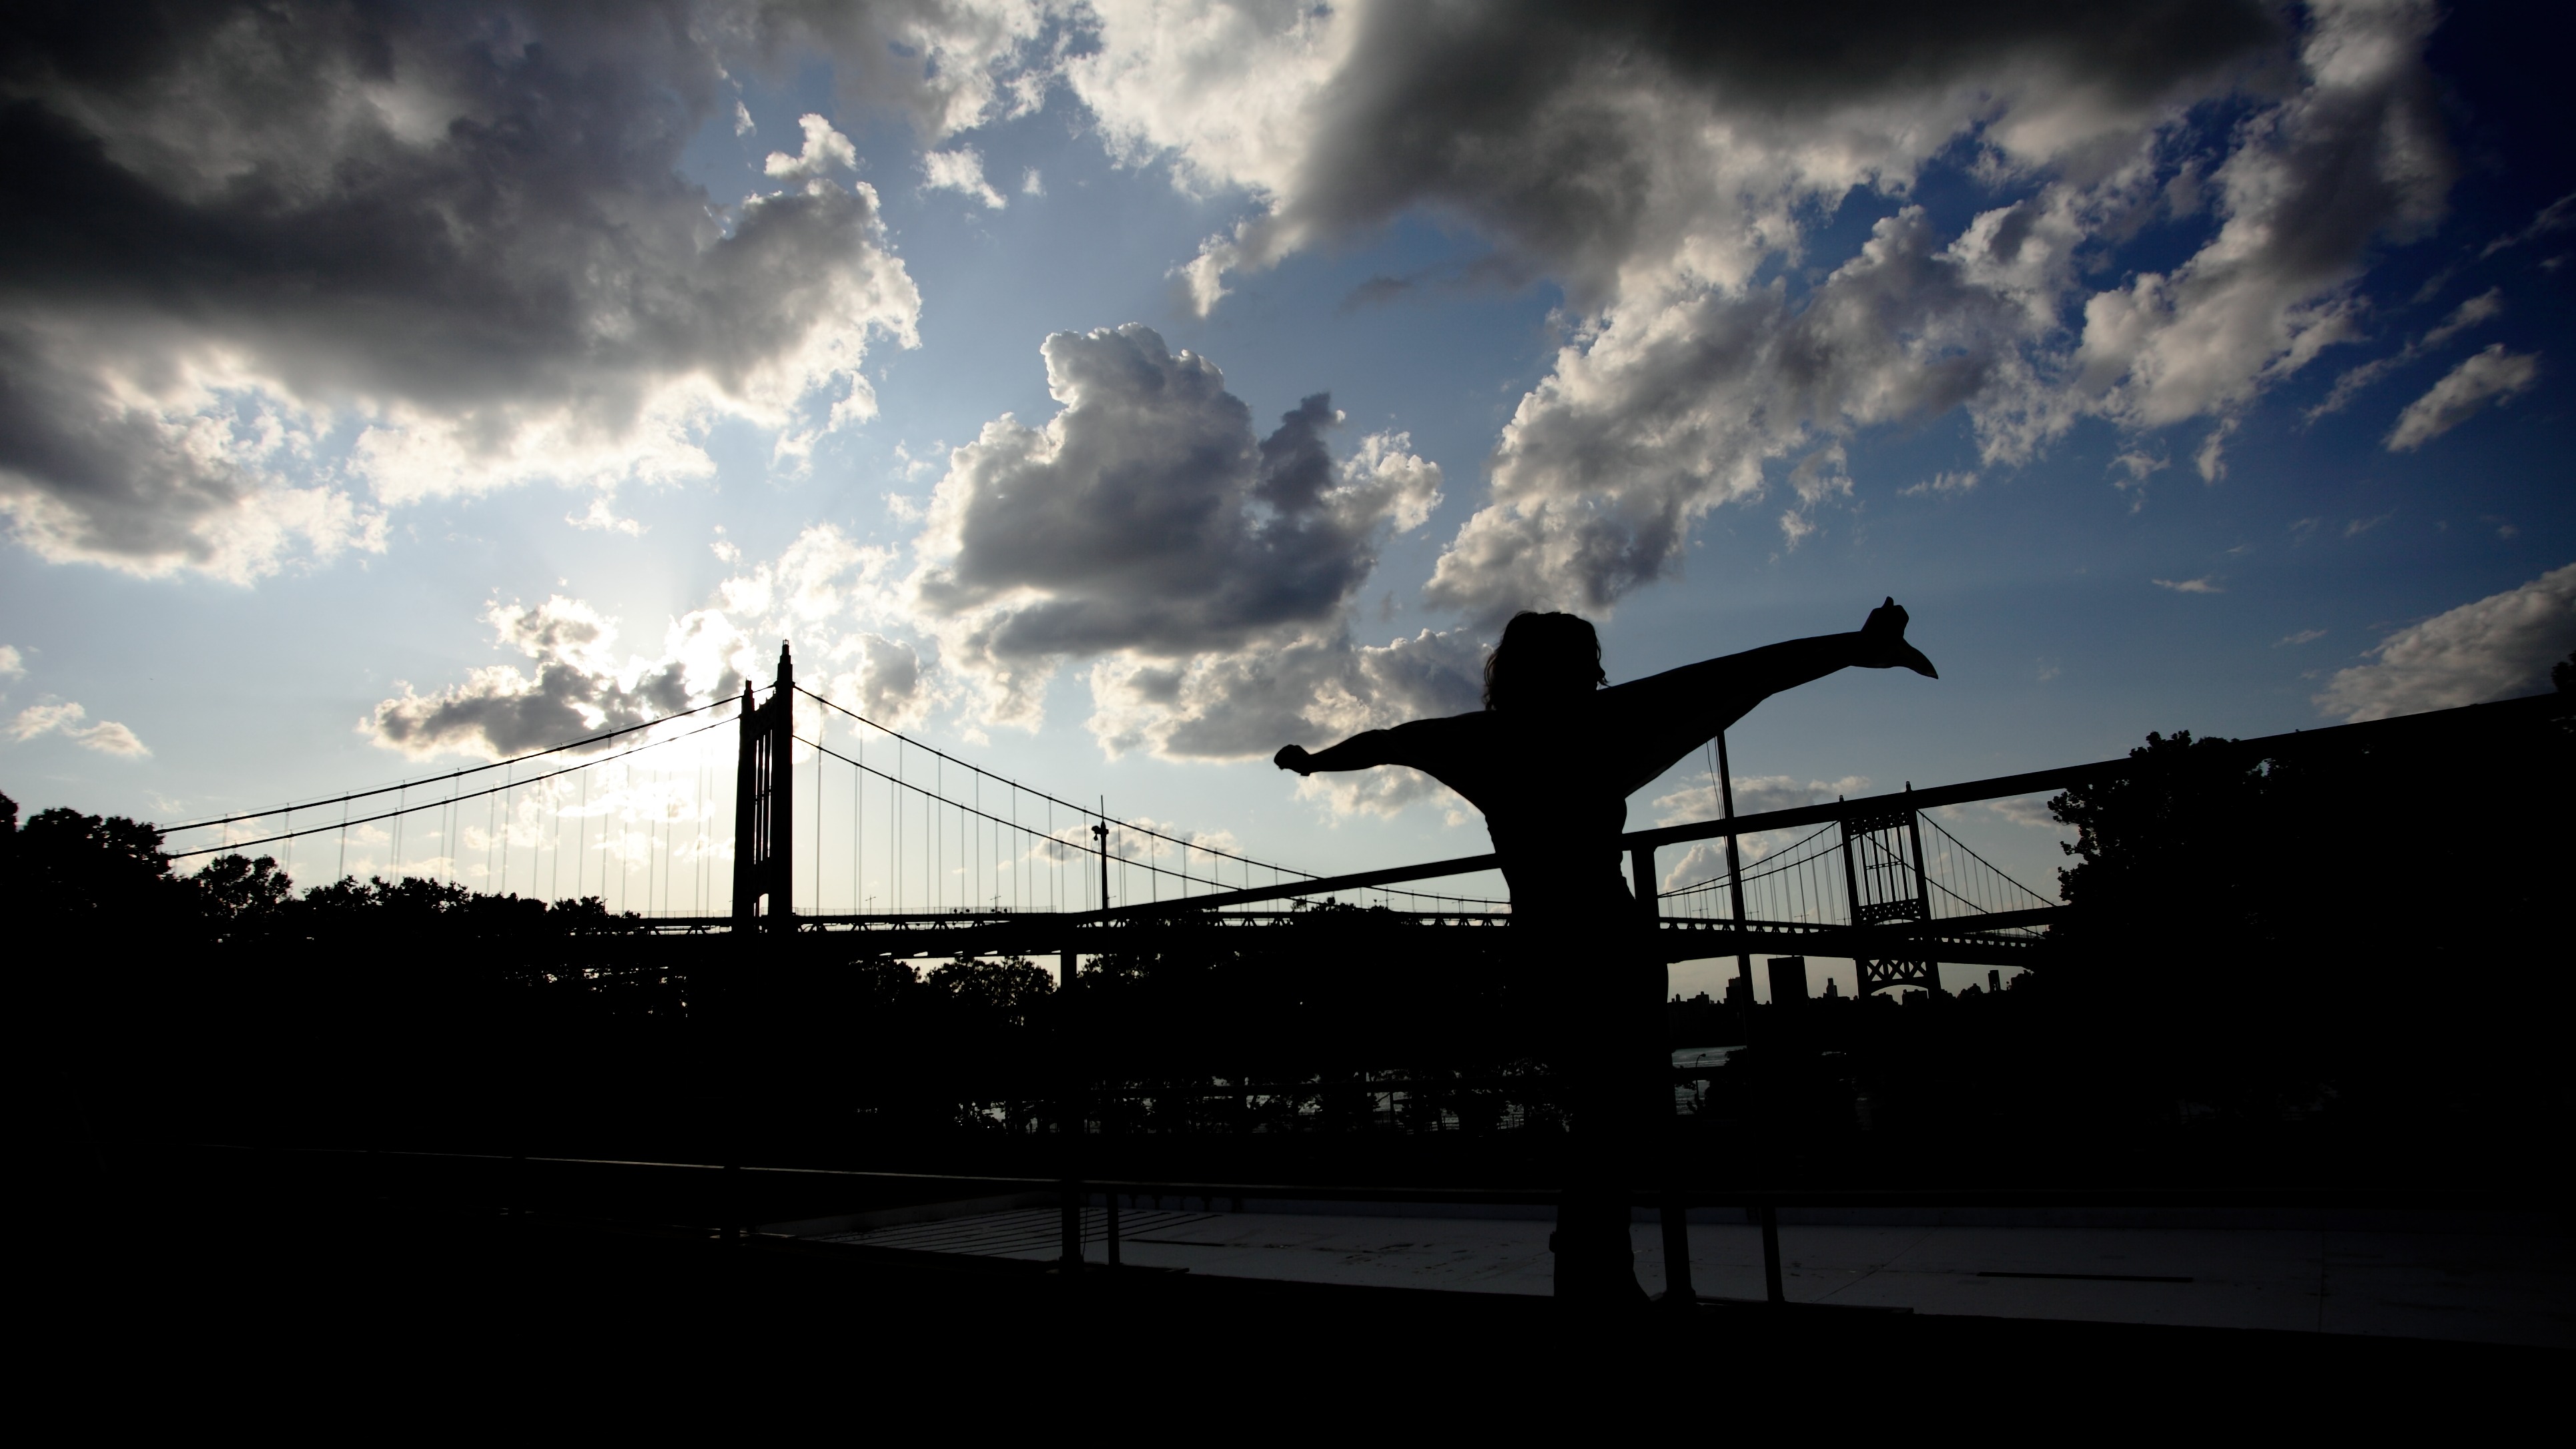
horizon, silhouette, light, cloud, sky, girl, sun, sunset, bridge, night, sunlight, morning, dusk, environment, evening, reflection, nyc, tranquil, scenic, weather, darkness, cloudscape, outdoors, clouds, meteorology, atmosphere of earth